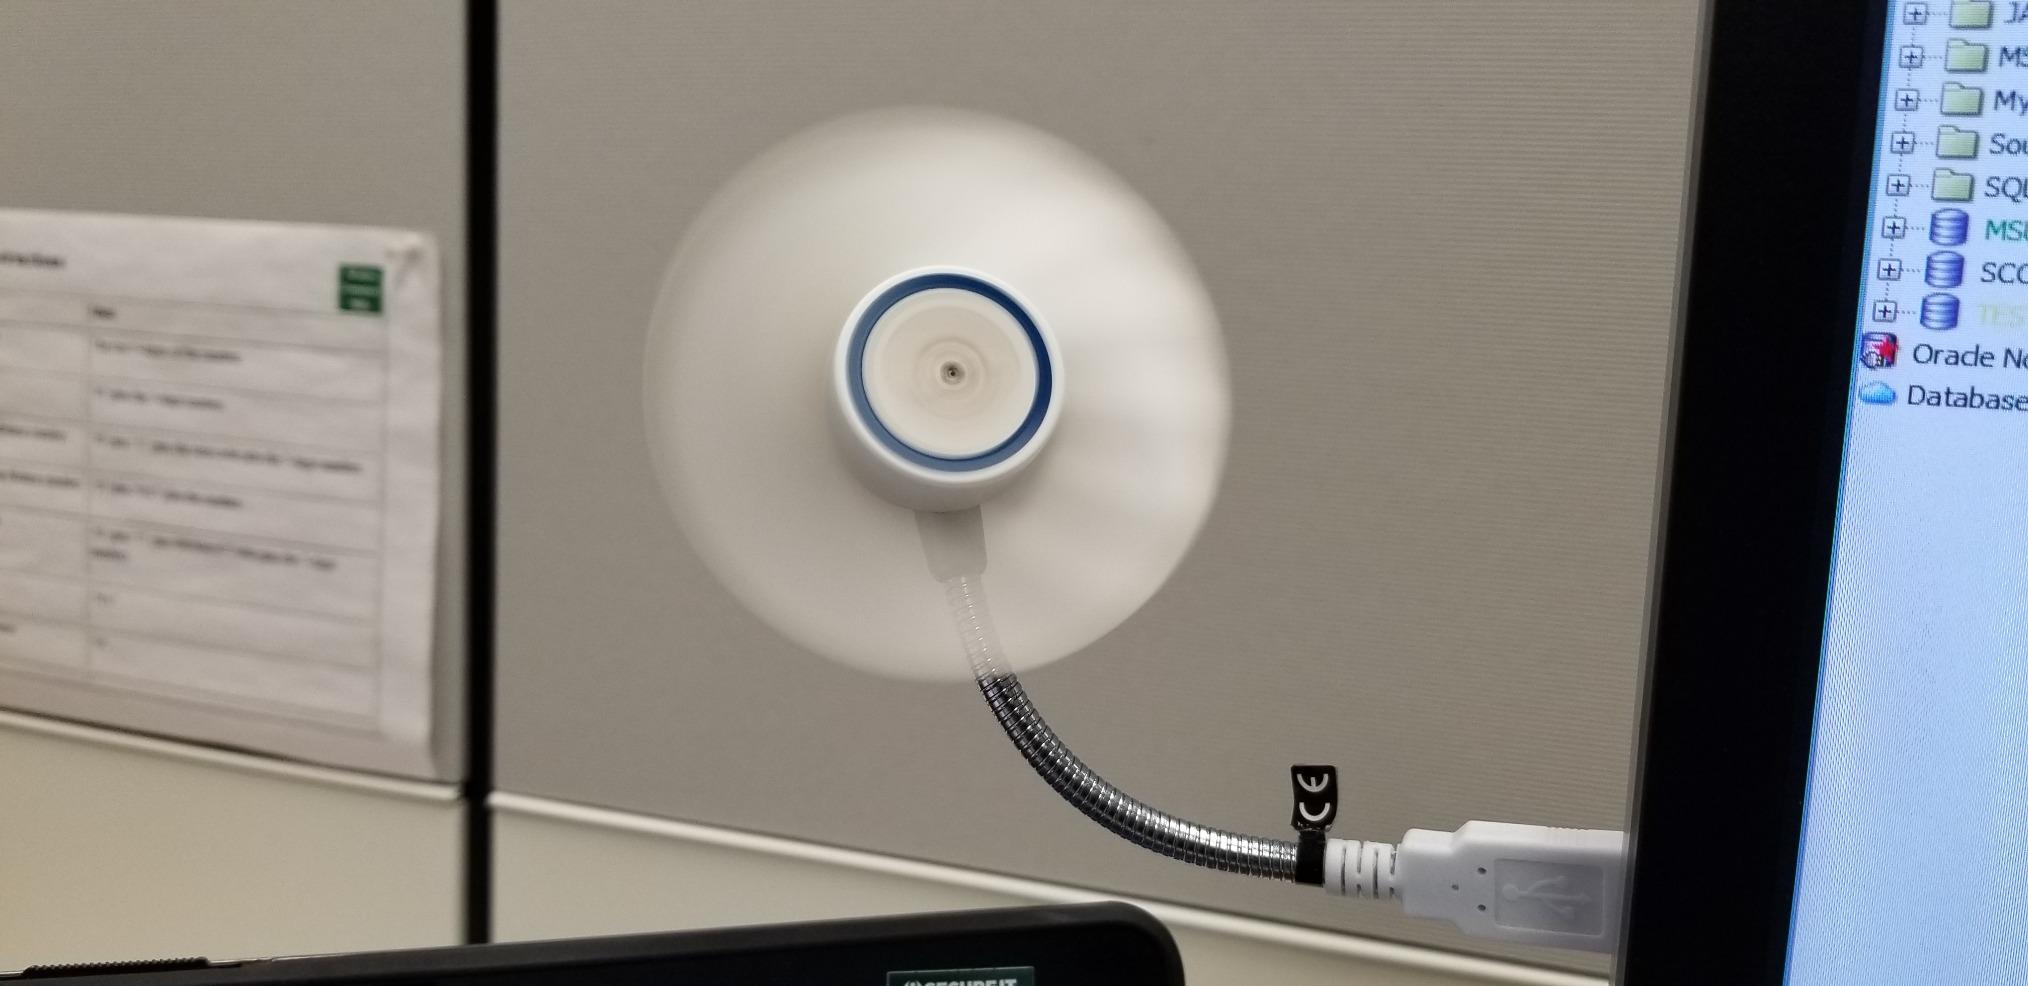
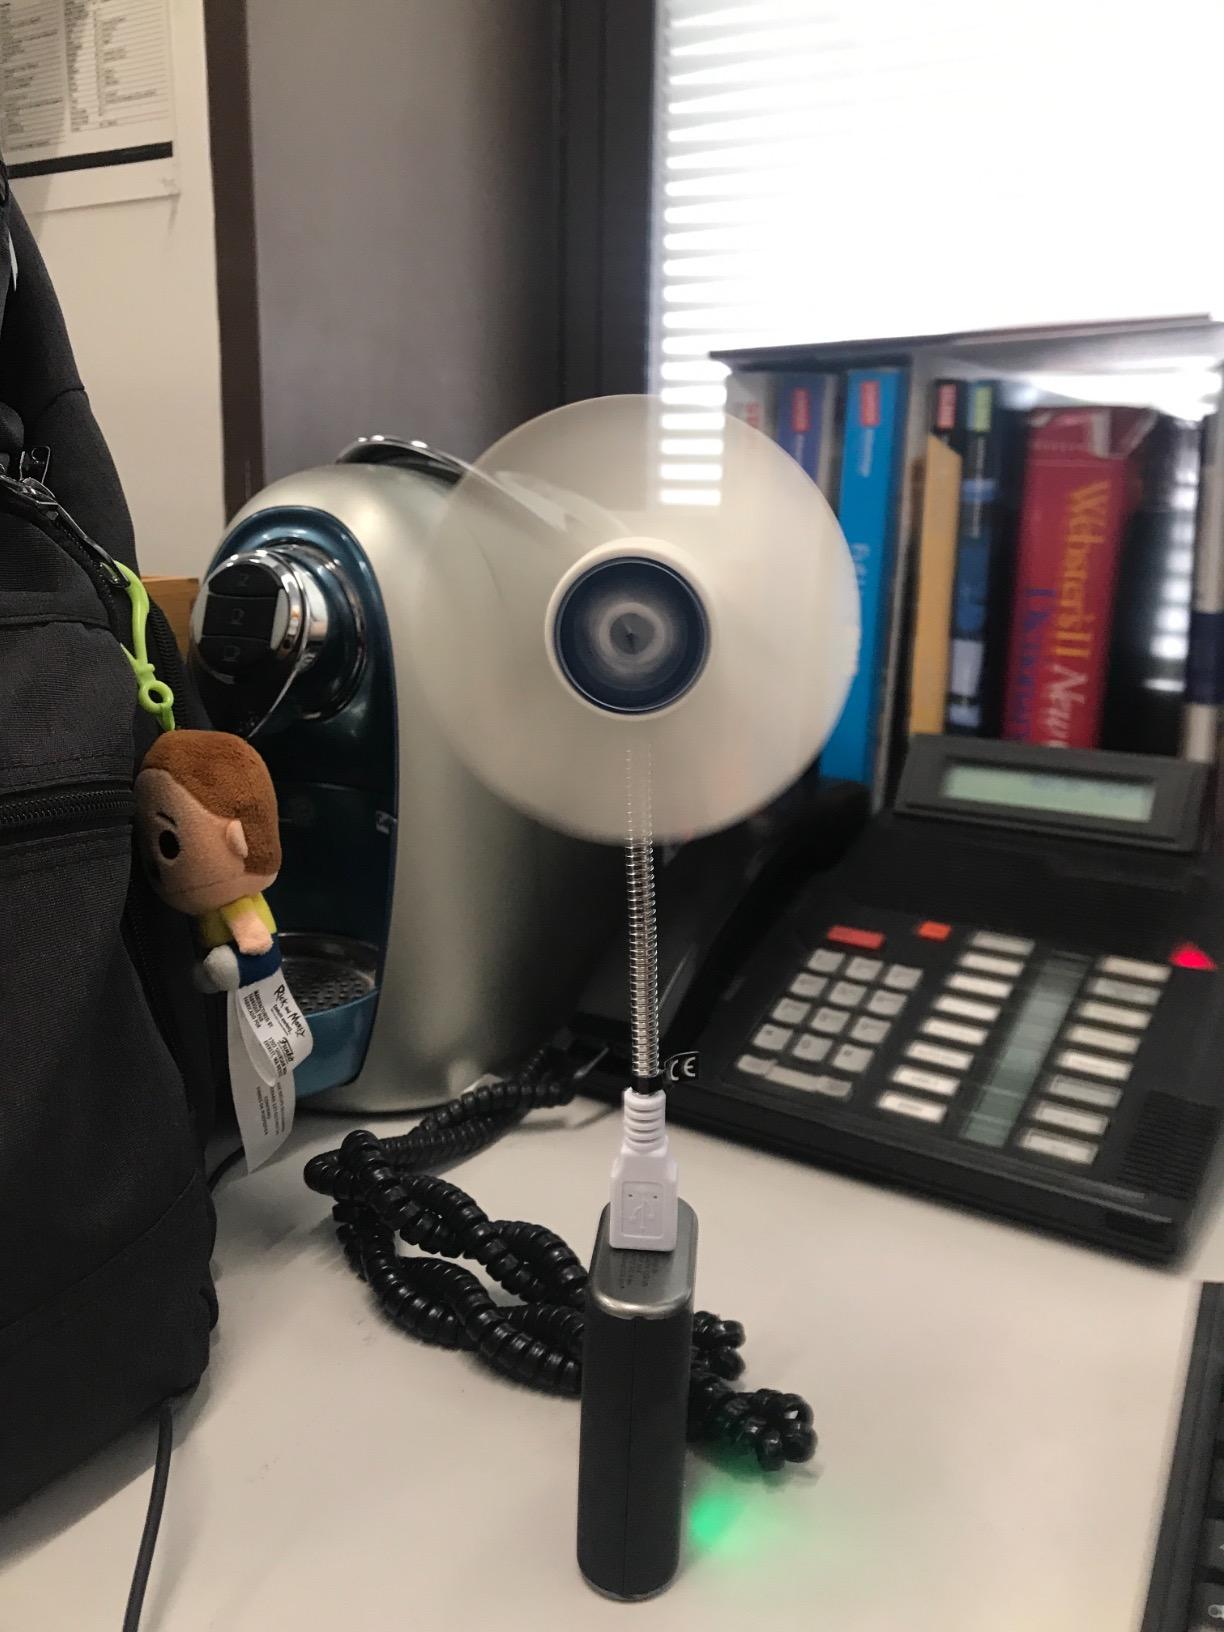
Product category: fan
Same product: yes